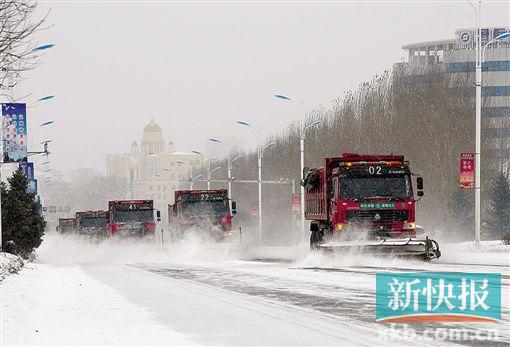
Weather: snow or frosty